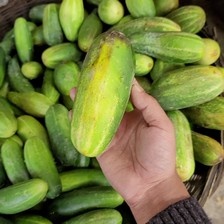
Label: cucumber